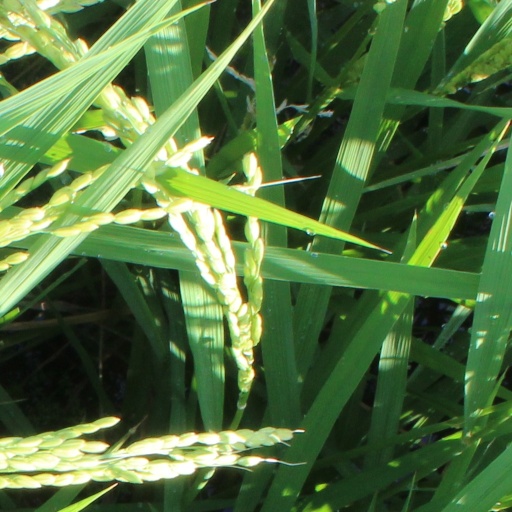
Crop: rice